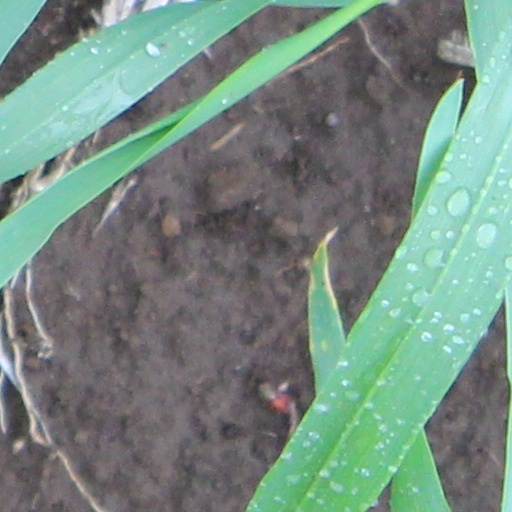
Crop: wheat